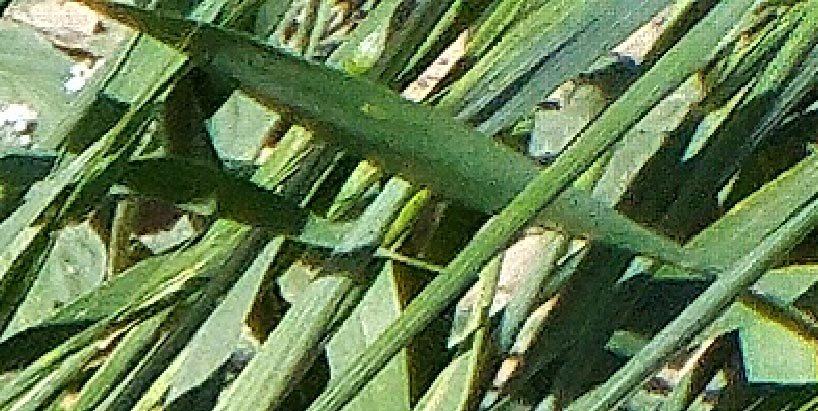
Label: Wheat___Healthy